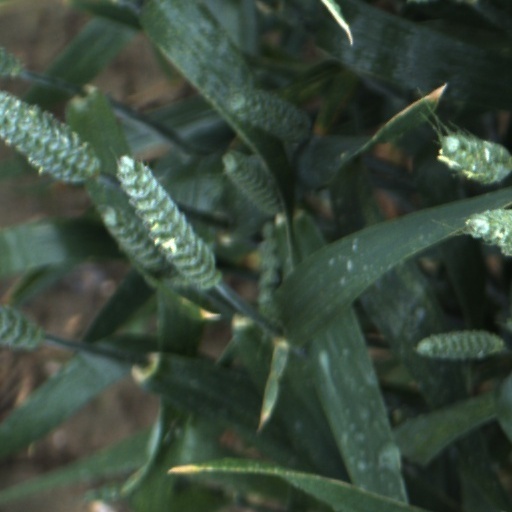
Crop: wheat